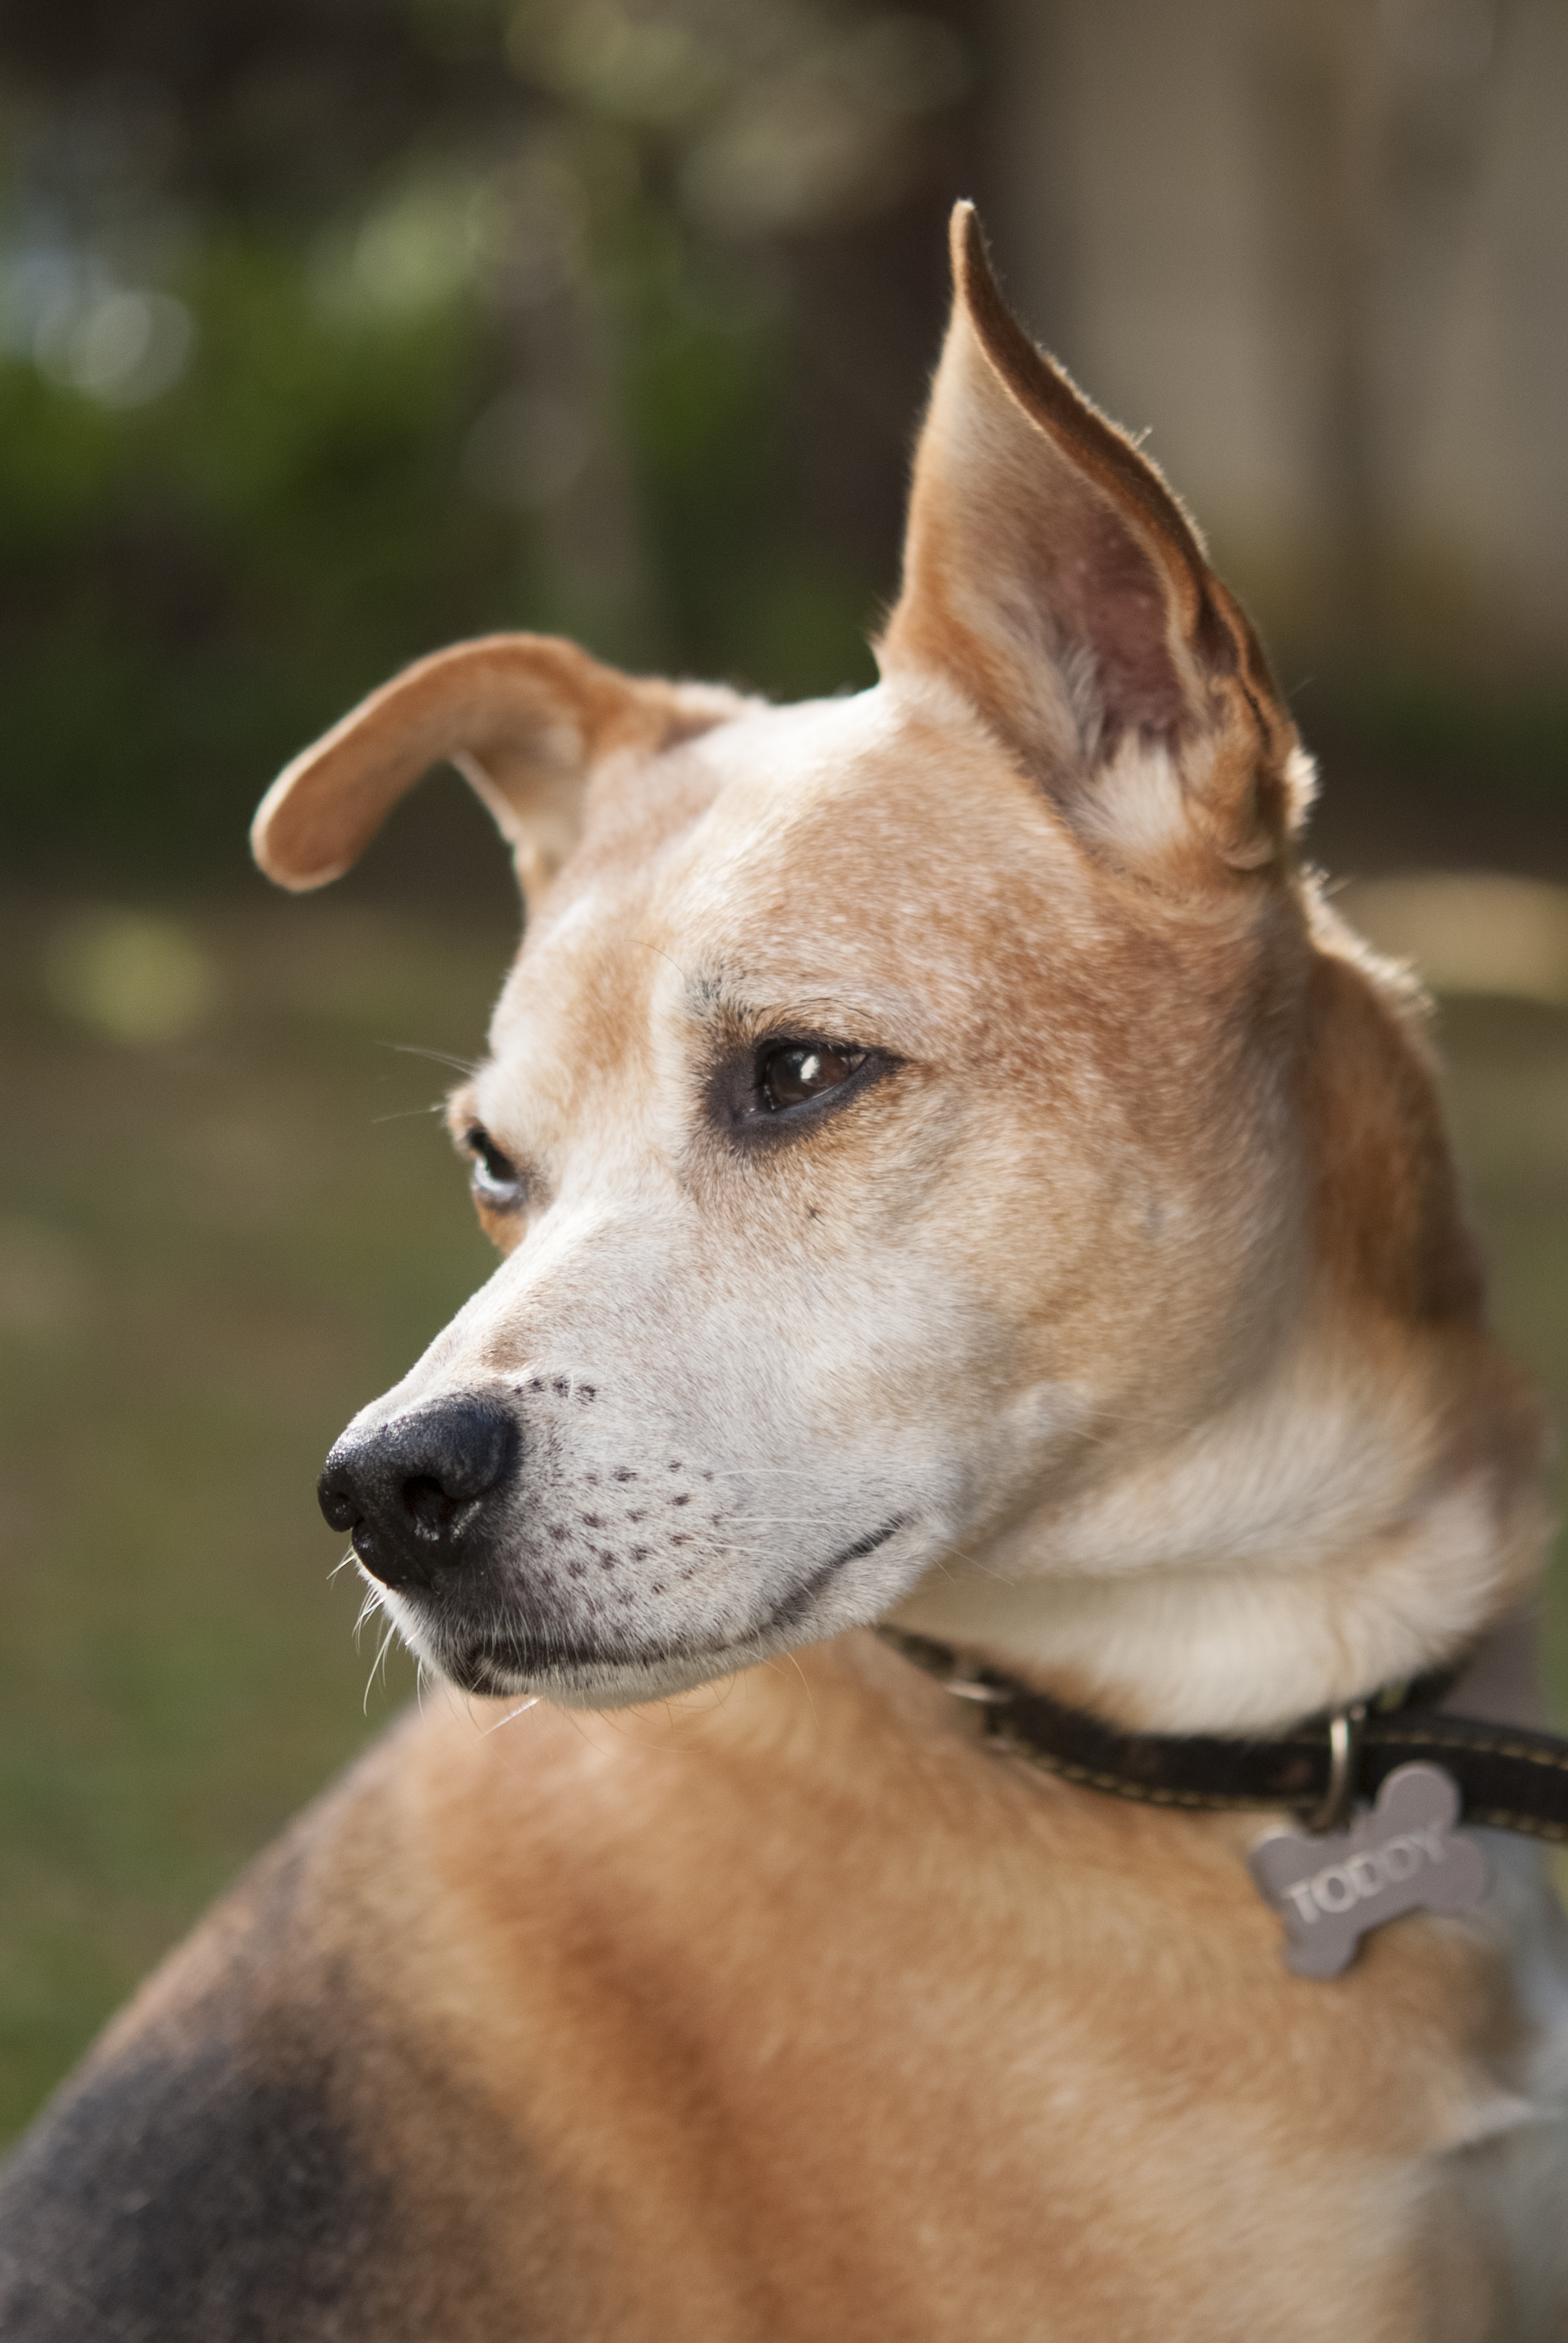
outdoor, puppy, dog, animal, cute, canine, love, pet, fur, mammal, friend, outdoors, face, vertebrate, adorable, dog breed, dingo, street dog, dog like mammal, animal sports, pariah dog, carolina dog